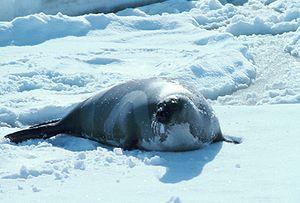
Le phoque annelé, aussi appelé phoque rubané est un mammifère carnivore, pinnipède de la famille des phocidés, vivant le plus souvent solitairement dans les régions arctiques.